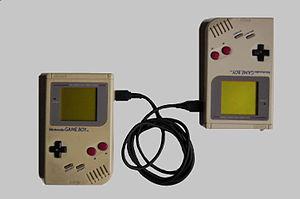
Le système de jeu de la série de jeux vidéo Pokémon, développée par Game Freak pour Nintendo et introduite au Japon en 1996, est fondé sur la capture et l'entraînement de 896 créatures appelées Pokémon, afin de les utiliser pour combattre des Pokémon sauvages et ceux d'autres dresseurs Pokémon. La puissance des Pokémon au combat est déterminée par leurs statistiques d'attaque, de défense et de vitesse et ils peuvent apprendre de nouvelles capacités en accumulant des points d'expérience ou si leur dresseur leur donne certains objets. Chaque génération successive de jeux a introduit de nouveaux Pokémon, de nouveaux objets et de nouveaux concepts de jeu. Certains de ces concepts de jeu sont d'abord apparus ailleurs que dans les jeux : ainsi, les combats doubles existaient déjà dans le dessin animé, tandis que les capacités spéciales sont similaires au « Pouvoir Pokémon » de Pokémon Trading Card Game.
Pokémon version rouge et Pokémon version bleue, couramment appelés Pokémon Rouge et Pokémon Bleu, sont les deux éditions du premier jeu vidéo de rôle japonais de la série Pokémon développé par Game Freak sous la direction de Satoshi Tajiri. Elles sont originellement éditées par Nintendo sur la console portable Game Boy au Japon en 1996 sous le nom de Pokémon Rouge et Pokémon Vert, puis en Amérique du Nord et en Australie en 1998 et en Europe en 1999.